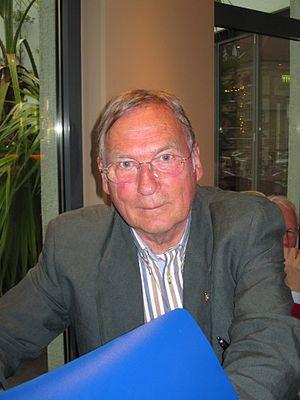
Jochen Missfeldt.